List of birds of Tamil Nadu

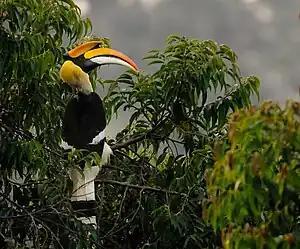
Great hornbill

The family Trogonidae includes trogons and quetzals. Found in tropical woodlands worldwide, they feed on insects and fruit, and their broad bills and weak legs reflect their diet and arboreal habits. Although their flight is fast, they are reluctant to fly any distance. Trogons have soft, often colourful, feathers with distinctive male and female plumage.